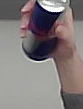
Product: redbull_energydrink